Pakistan Movement

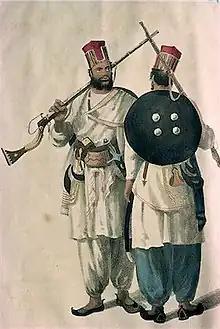
Sindhi foot soldiers, 1816

In the Sind province of British India, the Sind United Party promoted communal harmony between Hindus and Muslims, winning 22 out of 33 seats in the 1937 Indian provincial elections.